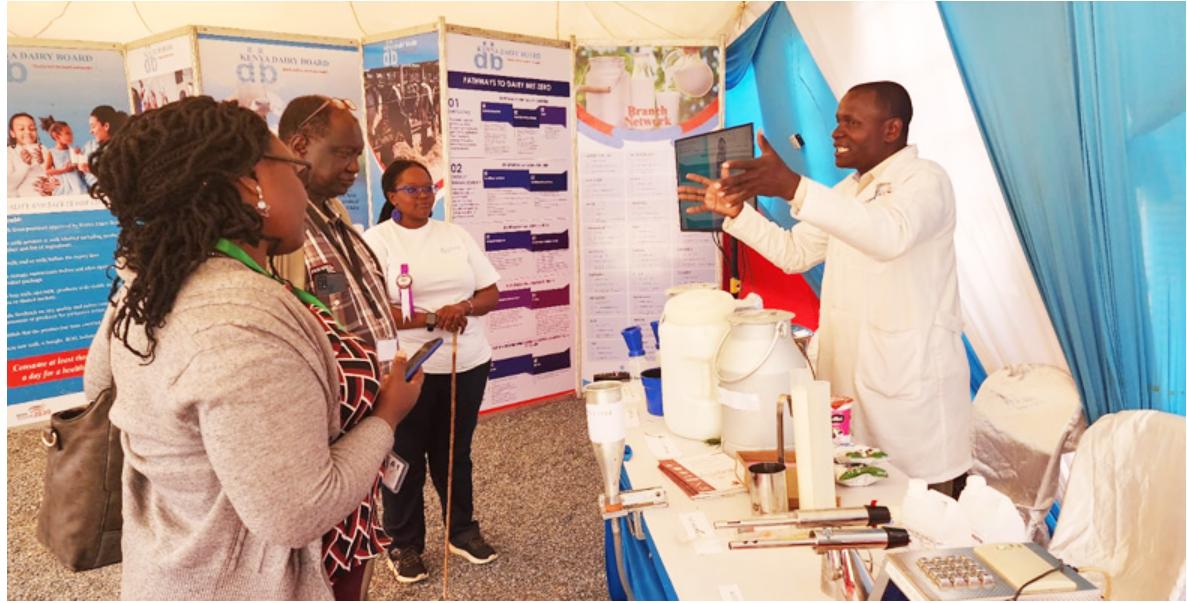
Watu watatu wamesimama kwenye maonyesho ya bidhaa, wakiongea na mwanaume aliyevaa koti jeupe, labda daktari wa mifugo au mtaalamu wa maziwa, mwanamume huyo anaeleza kitu kwa watu wengine, akitumia mikono yake kuonyesha, juu ya meza ,kuna vyombo vya kupima maziwa na vifaa vingine, nyuma kuna mabango yanayotangaza bidhaa na miradi mbalimbali. Hali hii inawaashiria maonyesho ya kilimo au teknolojia ya chakula.